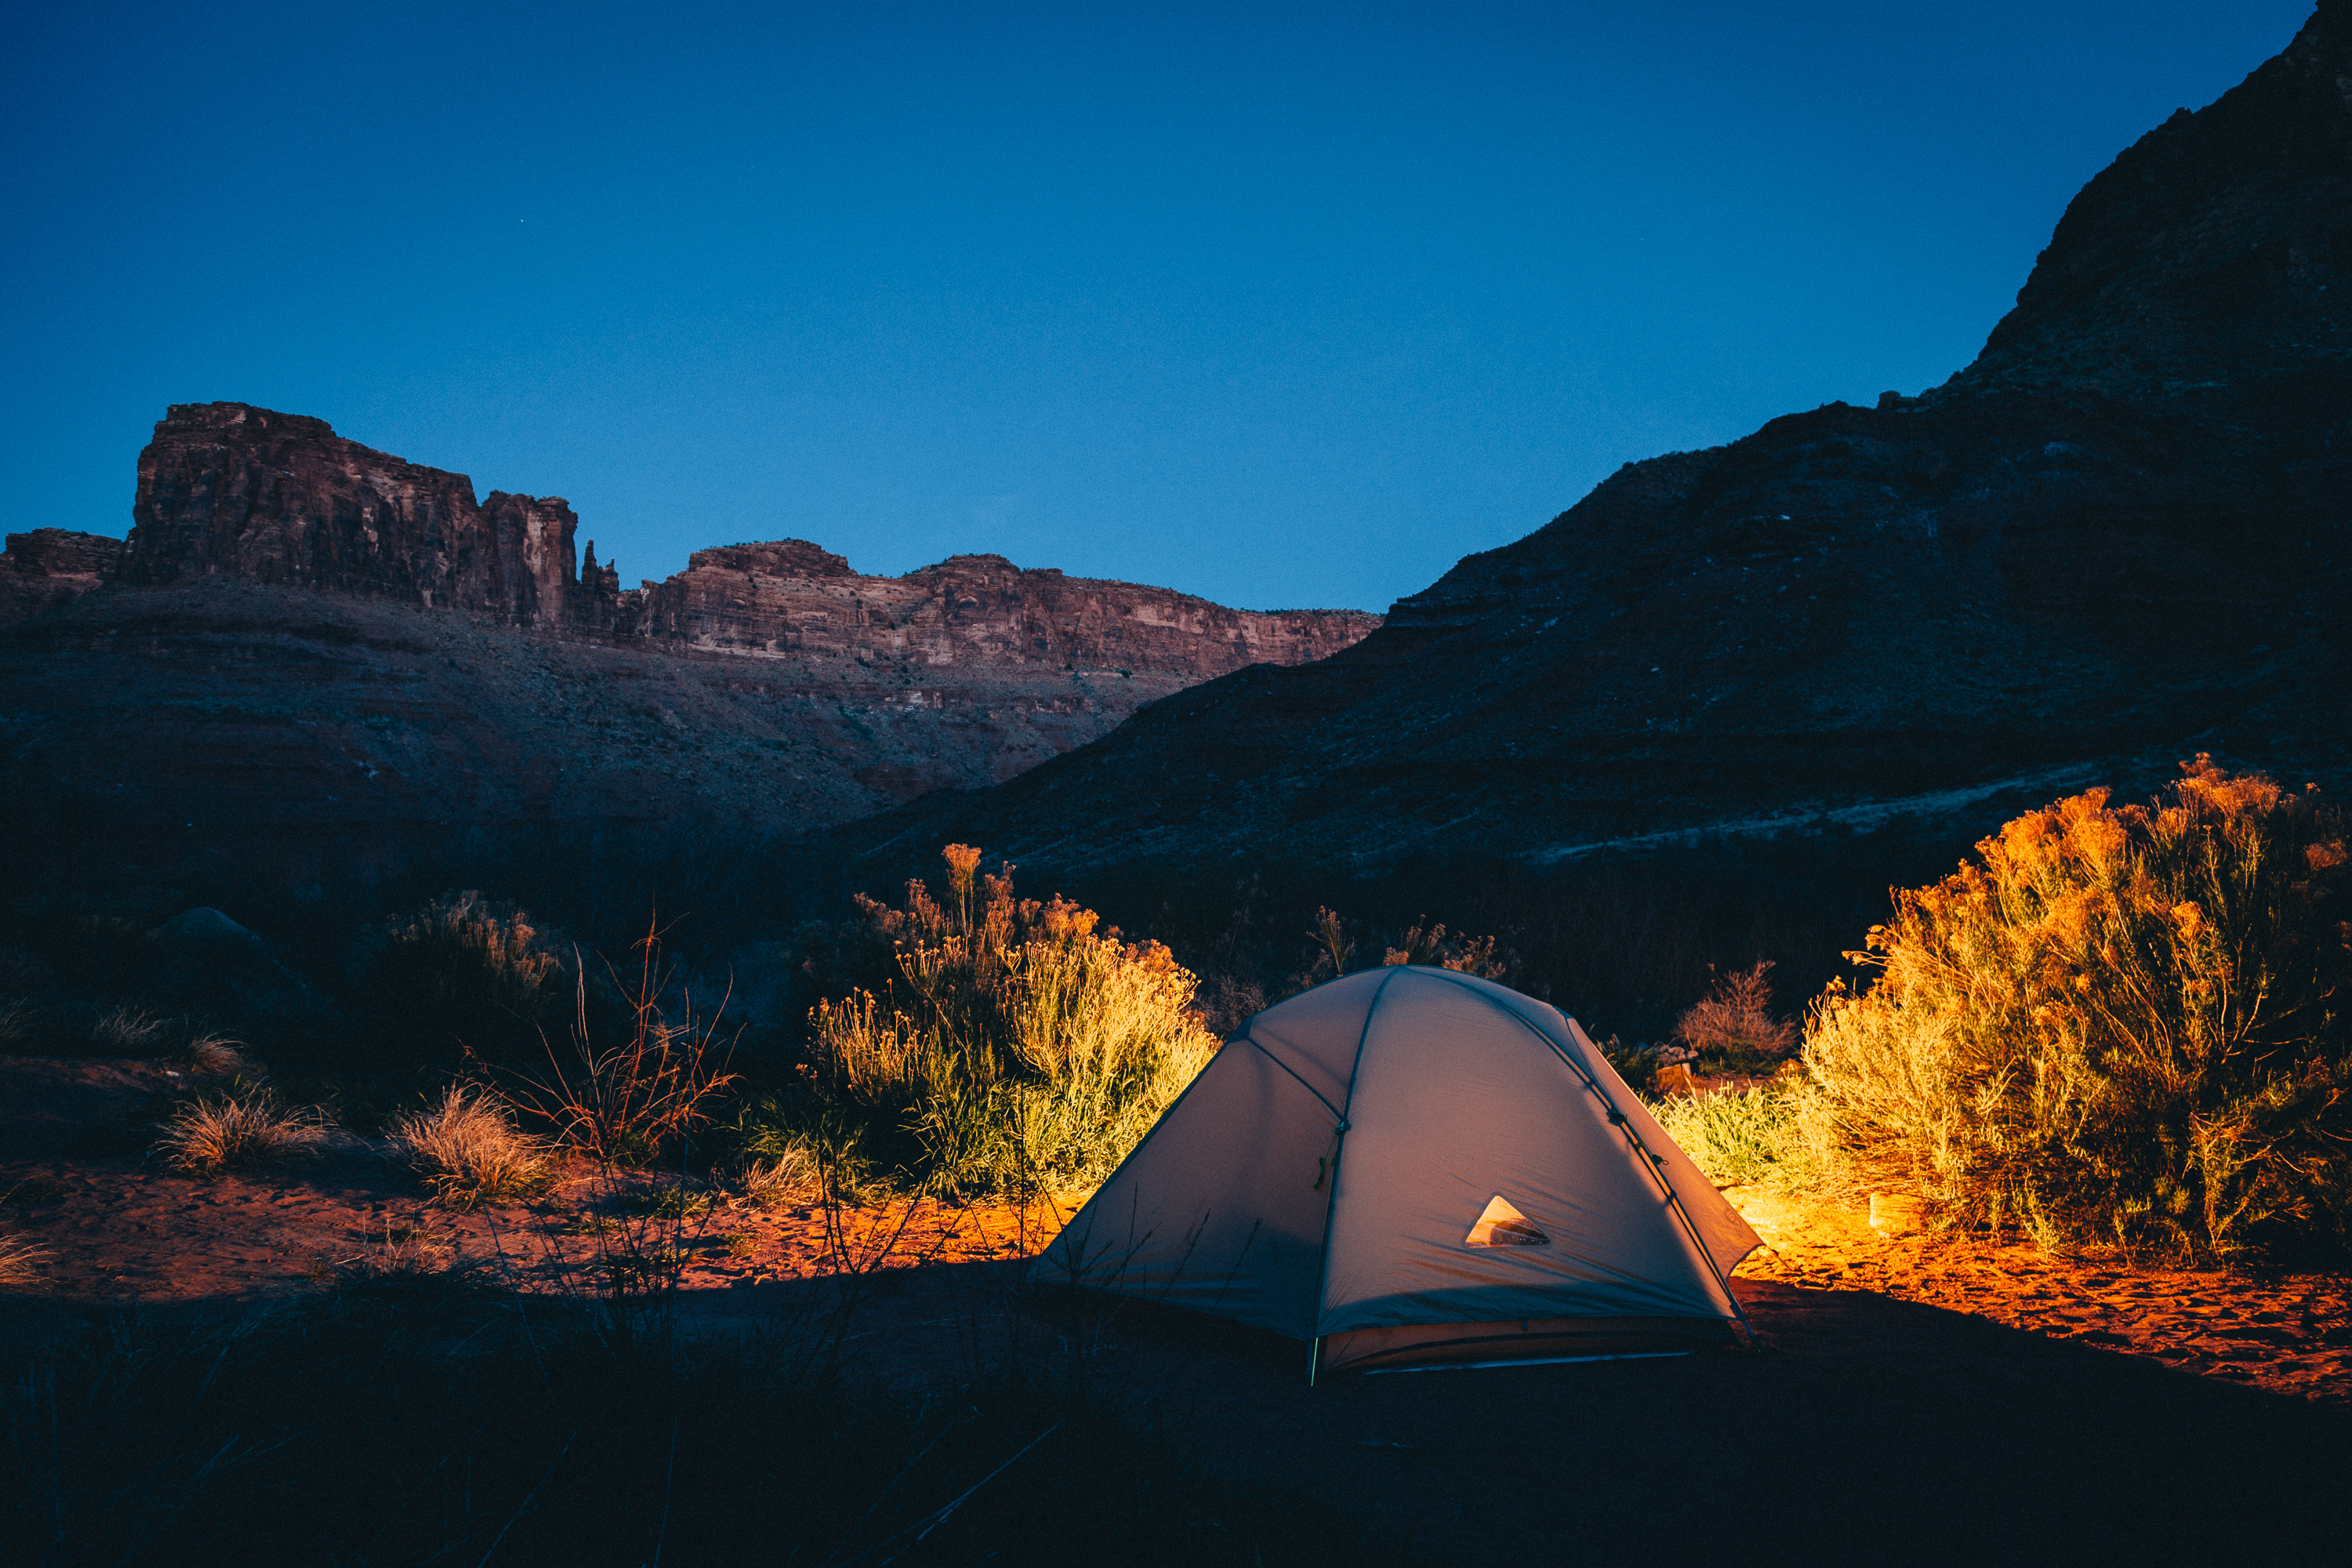
landscape, nature, rock, wilderness, mountain, sunrise, sunset, night, morning, hill, desert, adventure, dawn, valley, mountain range, travel, dusk, evening, reflection, autumn, canyon, camping, tent, outdoors, camp, alps, mountainous landforms